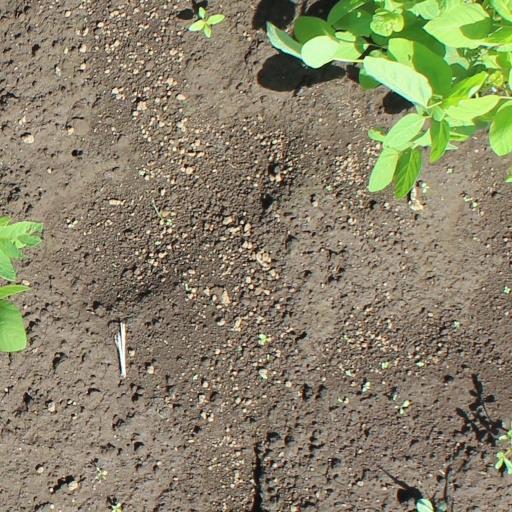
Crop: soybean